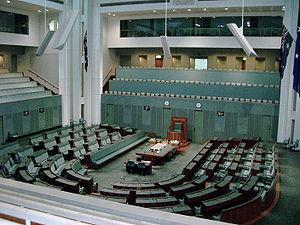
La chambre basse est l'une des deux assemblées composant un parlement bicaméral et exerçant conjointement le pouvoir législatif avec la chambre haute.